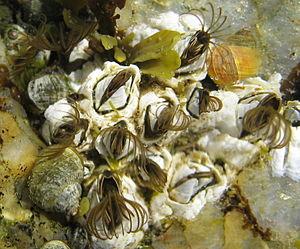
Archaeobalanidae est une famille d'arthropodes du sous-embranchement des crustacés.
Semibalanus balanoides, Crustacé cirripède, est une balane très commune sur les estrans rocheux européens où elle atteint son abondance maximale à peu près au niveau moyen de la mer. Elle s’installe également sur des supports rigides divers: coque des navires, perches, balises, coquille de mollusques etc.